Gertrude Carter

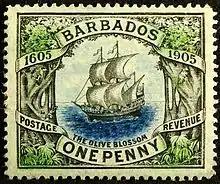
"Olive Blossom" 1905 issue

Immediately after their two-month honeymoon, the couple returned to Nassau, where Carter served as hostess for her husband. In 1904, Sir Gilbert-Carter was posted as the Governor and Commander-in-Chief of the Island of Barbados and its Dependencies. When the couple arrived in Bridgetown, preparations were underway for the Tercentenary of Annexation of Barbados by the British Empire and Nelson Centenary celebrations. Carter immediately submitted two stamp designs for the competition, including a bust of Nelson for the Trafalgar contest and a design of the ship "Olive Blossom", which had purportedly landed in Barbados, annexing the island to Britain in 1605. While Carter's design was not selected for the Nelson bust, her design for the tercentenary stamp won and was issued in 1906.